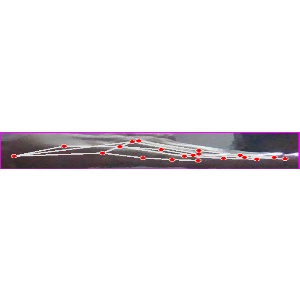
अक्षर: ज